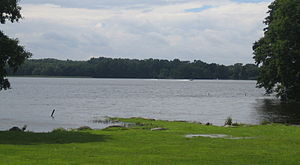
Ivösjön
Ivösjön
Ivösjön
Ivösjön er Skånes største sø. Søen ligger nordøst for Kristianstad tæt på grænsen til Blekinge.